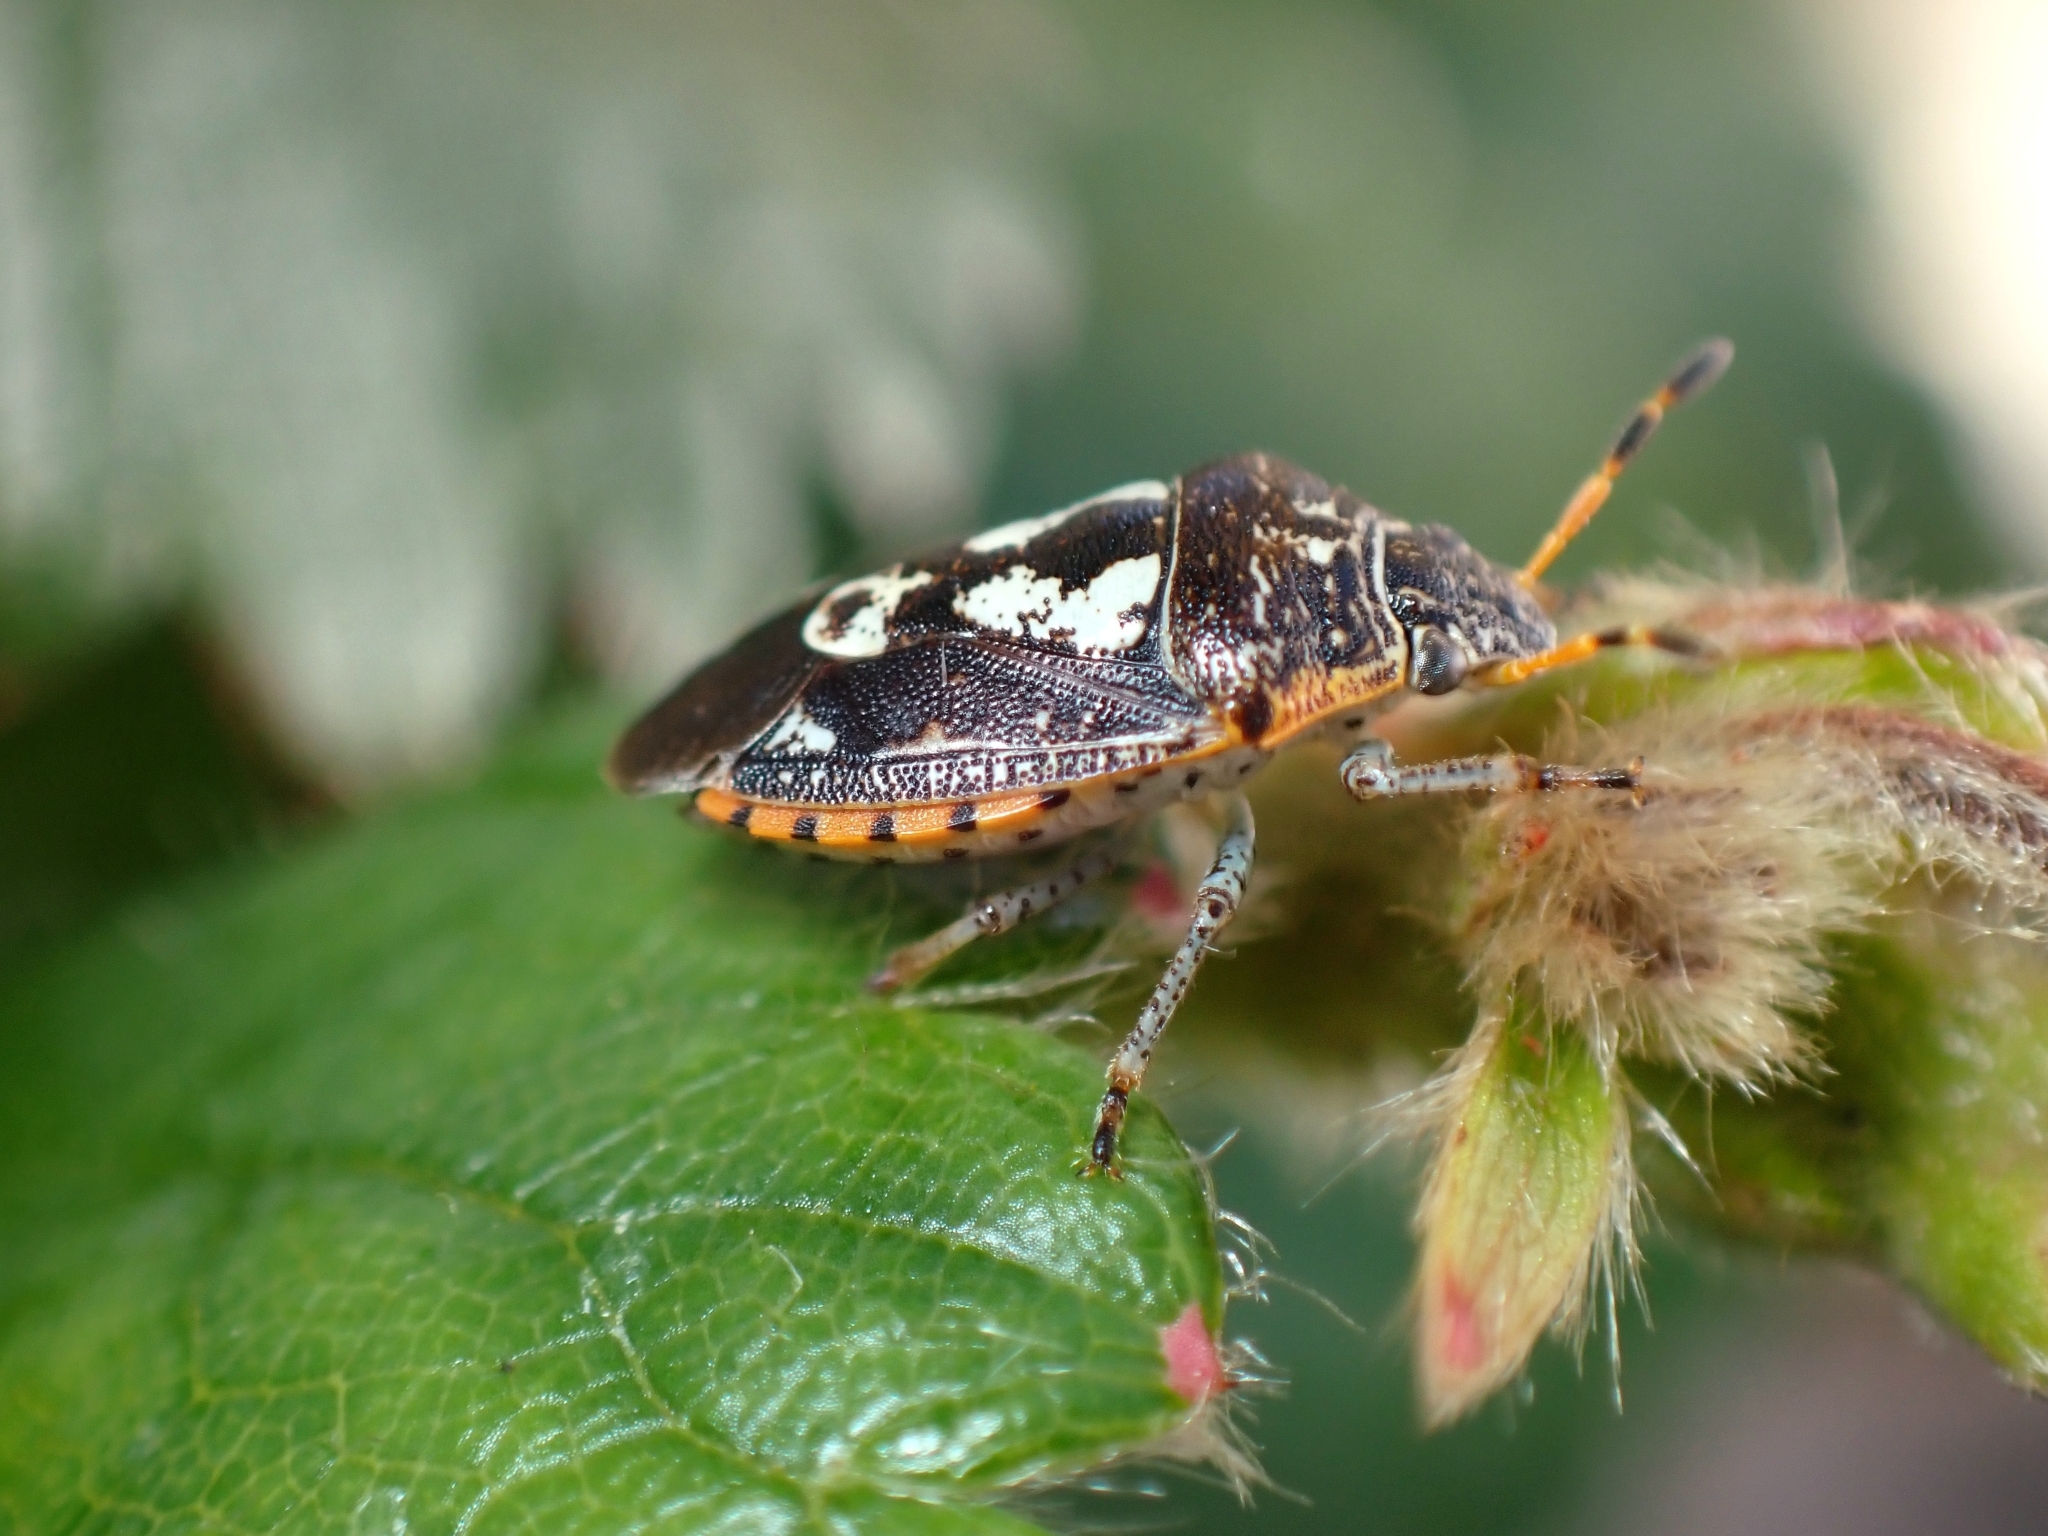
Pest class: stink_bug